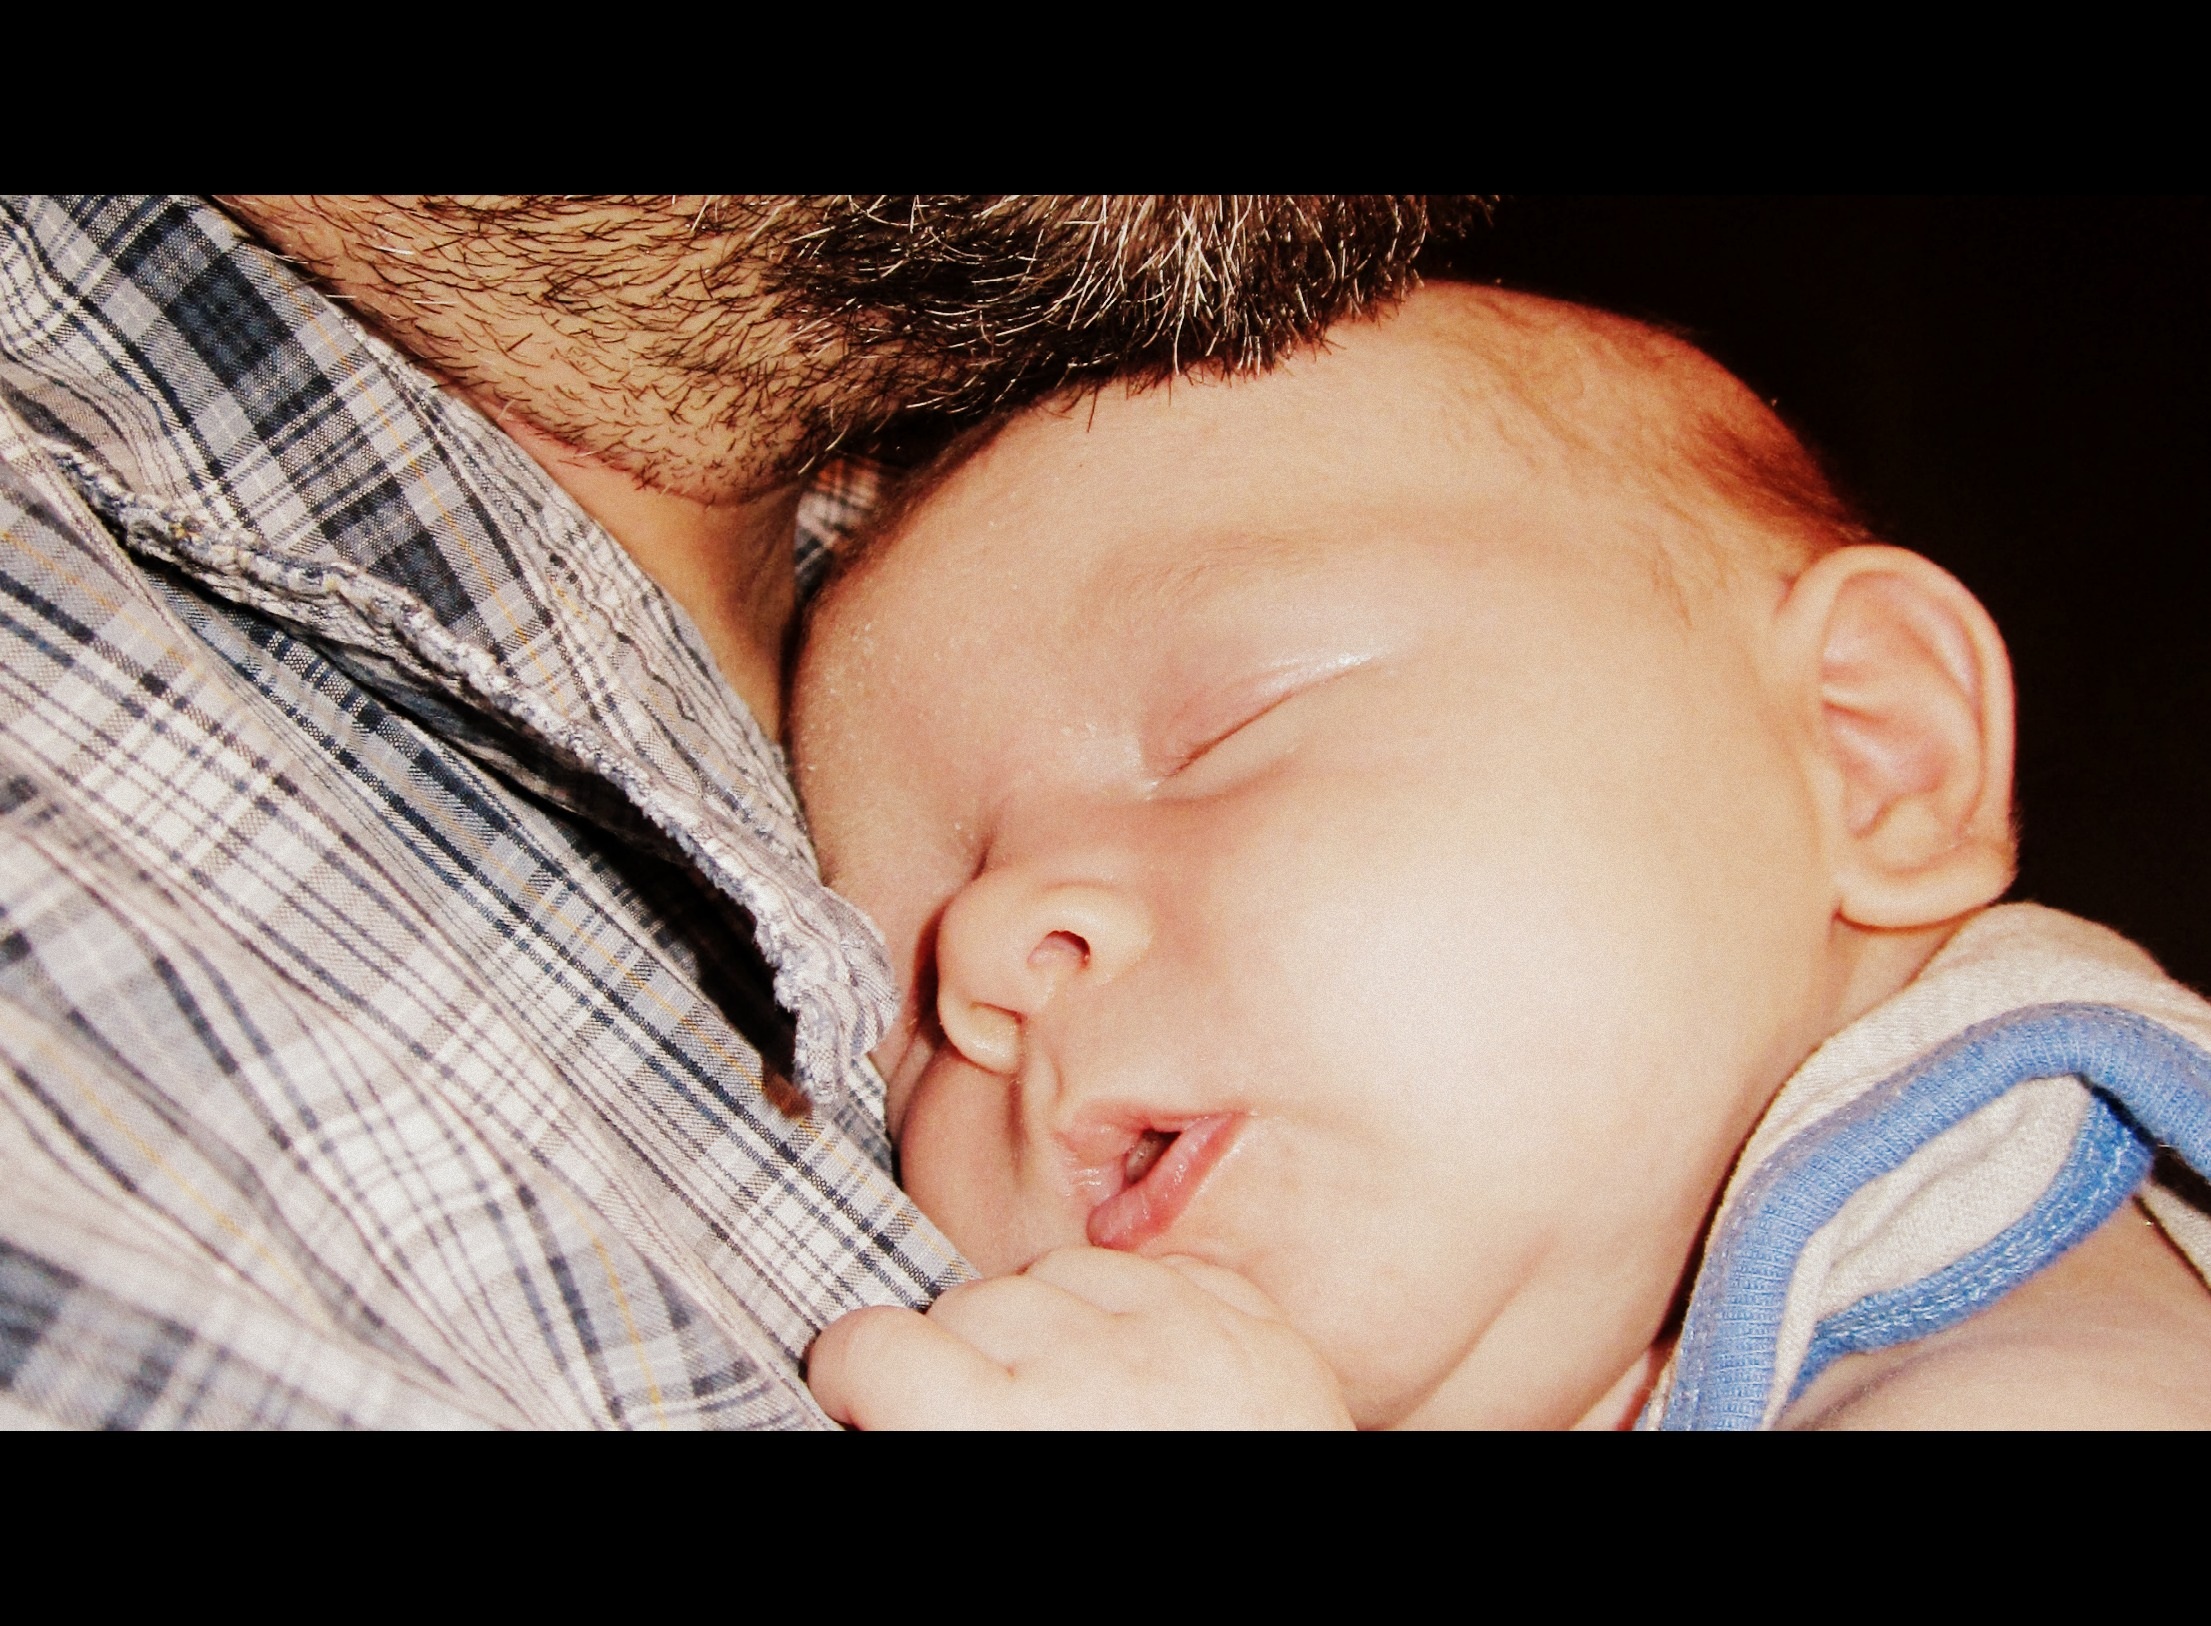
man, person, photography, boy, summer, male, portrait, romance, child, garden, mouth, close up, dad, family, nose, sleep, infant, organ, emotion, interaction, photo shoot, sense, portrait photography, human action